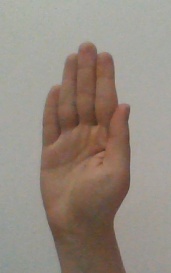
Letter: seen